2003 Masters Tournament

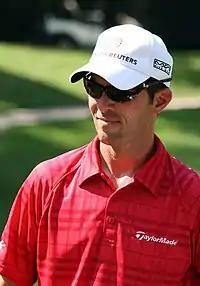
Mike Weir won his first Masters title

Despite one of the largest major championship final round comebacks by Mattiace, Mike Weir bested him in a sudden death playoff for his first major title. Weir became the first Canadian male ever to win a major championship, and also became the first left-handed player to win the Masters. The sudden death playoff at the par 4 10th was the only extra hole needed, as Weir's bogey was good enough as Mattiace double-bogeyed the hole. Weir recovered from his disappointing third round with his second 68 of the tournament to force the playoff. To get into the sudden death playoff, Weir made a putt for par on the 18th green. Mattiace's only bogey (besides the playoff hole) of his tournament-low 65 (−7) was at the 18th hole. He teed off forty minutes and four groups ahead of the final pairing, so Mattiace had about an hour between the completion of his round and the start of the playoff.